Blaise Magyar

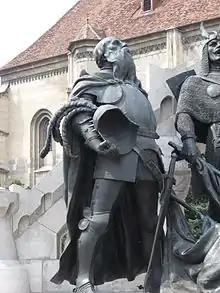
Blaise Magyar (Matthias Corvinus Monument)

Blaise Magyar, also Blaž the Magyar, was a military commander and officer of state in the Kingdom of Hungary in the 15th century. His military career started under the command of John Hunyadi. In the reign of John Hunyadi's son, Matthias Corvinus, he served as Ban of Croatia from 1470 to 1472 and in 1483, Ban of Slavonia from 1470 and 1471 and in 1483, Ban of Bosnia from 1470 to 1471, and Voivode of Transylvania from 1472 and 1475. He died in Kassa (now Košice in Slovakia) in 1490.